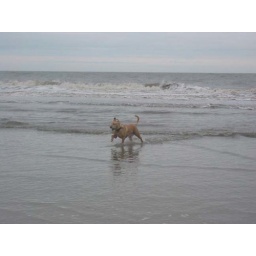
the ONLY reason he is in the water is because of the tennis ball